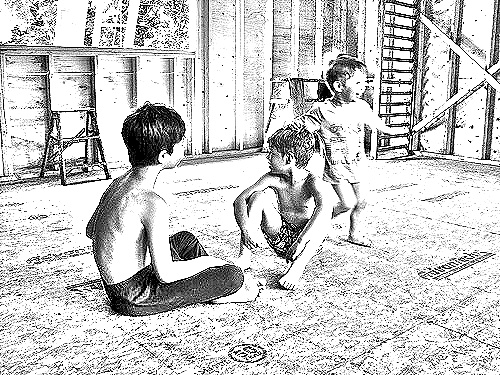
Portrait style: Sketch Portrait